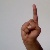
The image shows a hand gesture representing the letter 'D' in Indian Sign Language.